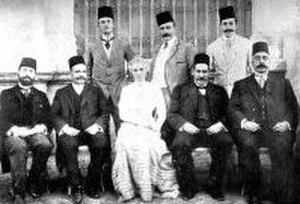
Carlo Alfonso Nallino, né à Turin le 16 février 1872, mort à Rome le 25 juillet 1938, est un orientaliste italien.